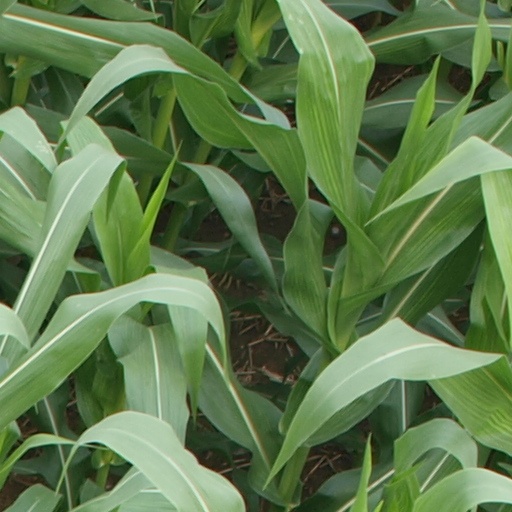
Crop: maize; corn